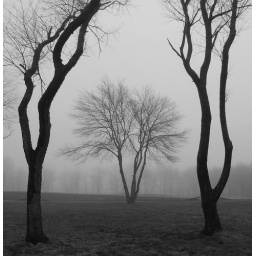
foggy scene in black and white